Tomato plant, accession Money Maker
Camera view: horizontal (90 deg, fisheye); turntable rotation: 120 degrees
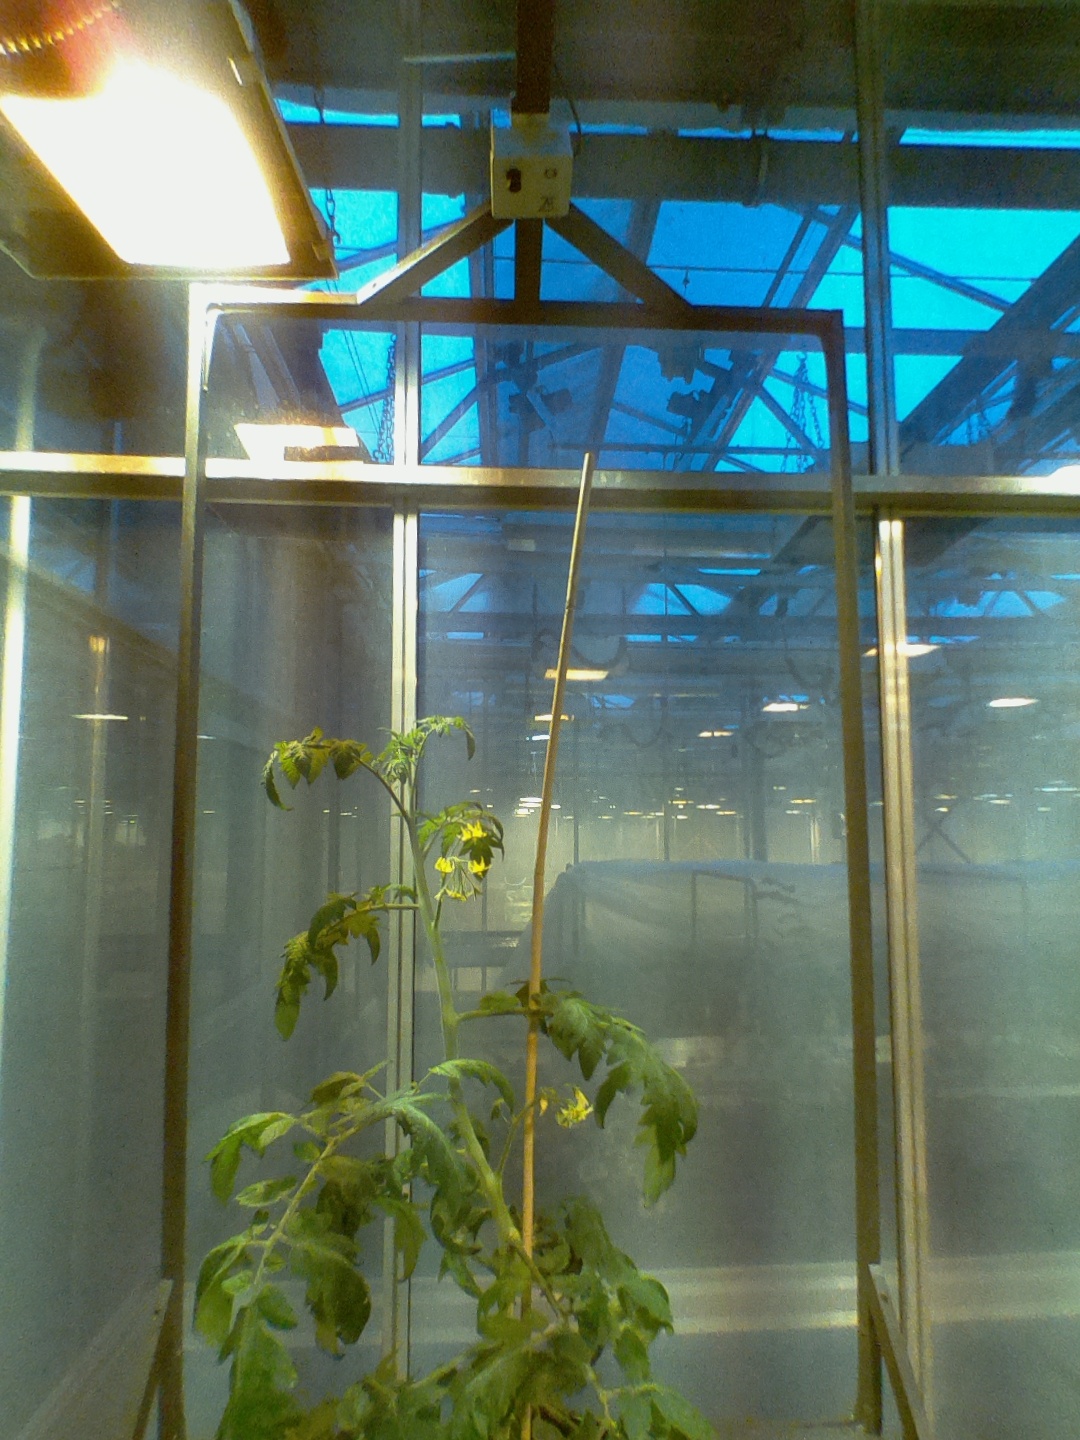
BBCH growth stage 68: Full flowering, 80%-90% of flowers open, more petals falling